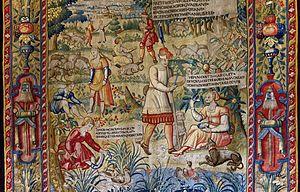
Tenture des Amours de Gombault et Macée, musée de Saint-Lô, tapisserie de Bruges, années 1590.
Les Amours de Gombault et Macée sont un thème pastoral en vogue en particulier dans la tapisserie et la gravure à la fin du XVIᵉ siècle et au XVIIᵉ siècle. Ces œuvres mettent en scène les âges de la vie paysanne à travers l'existence et les amours d'un berger et d'une bergère.